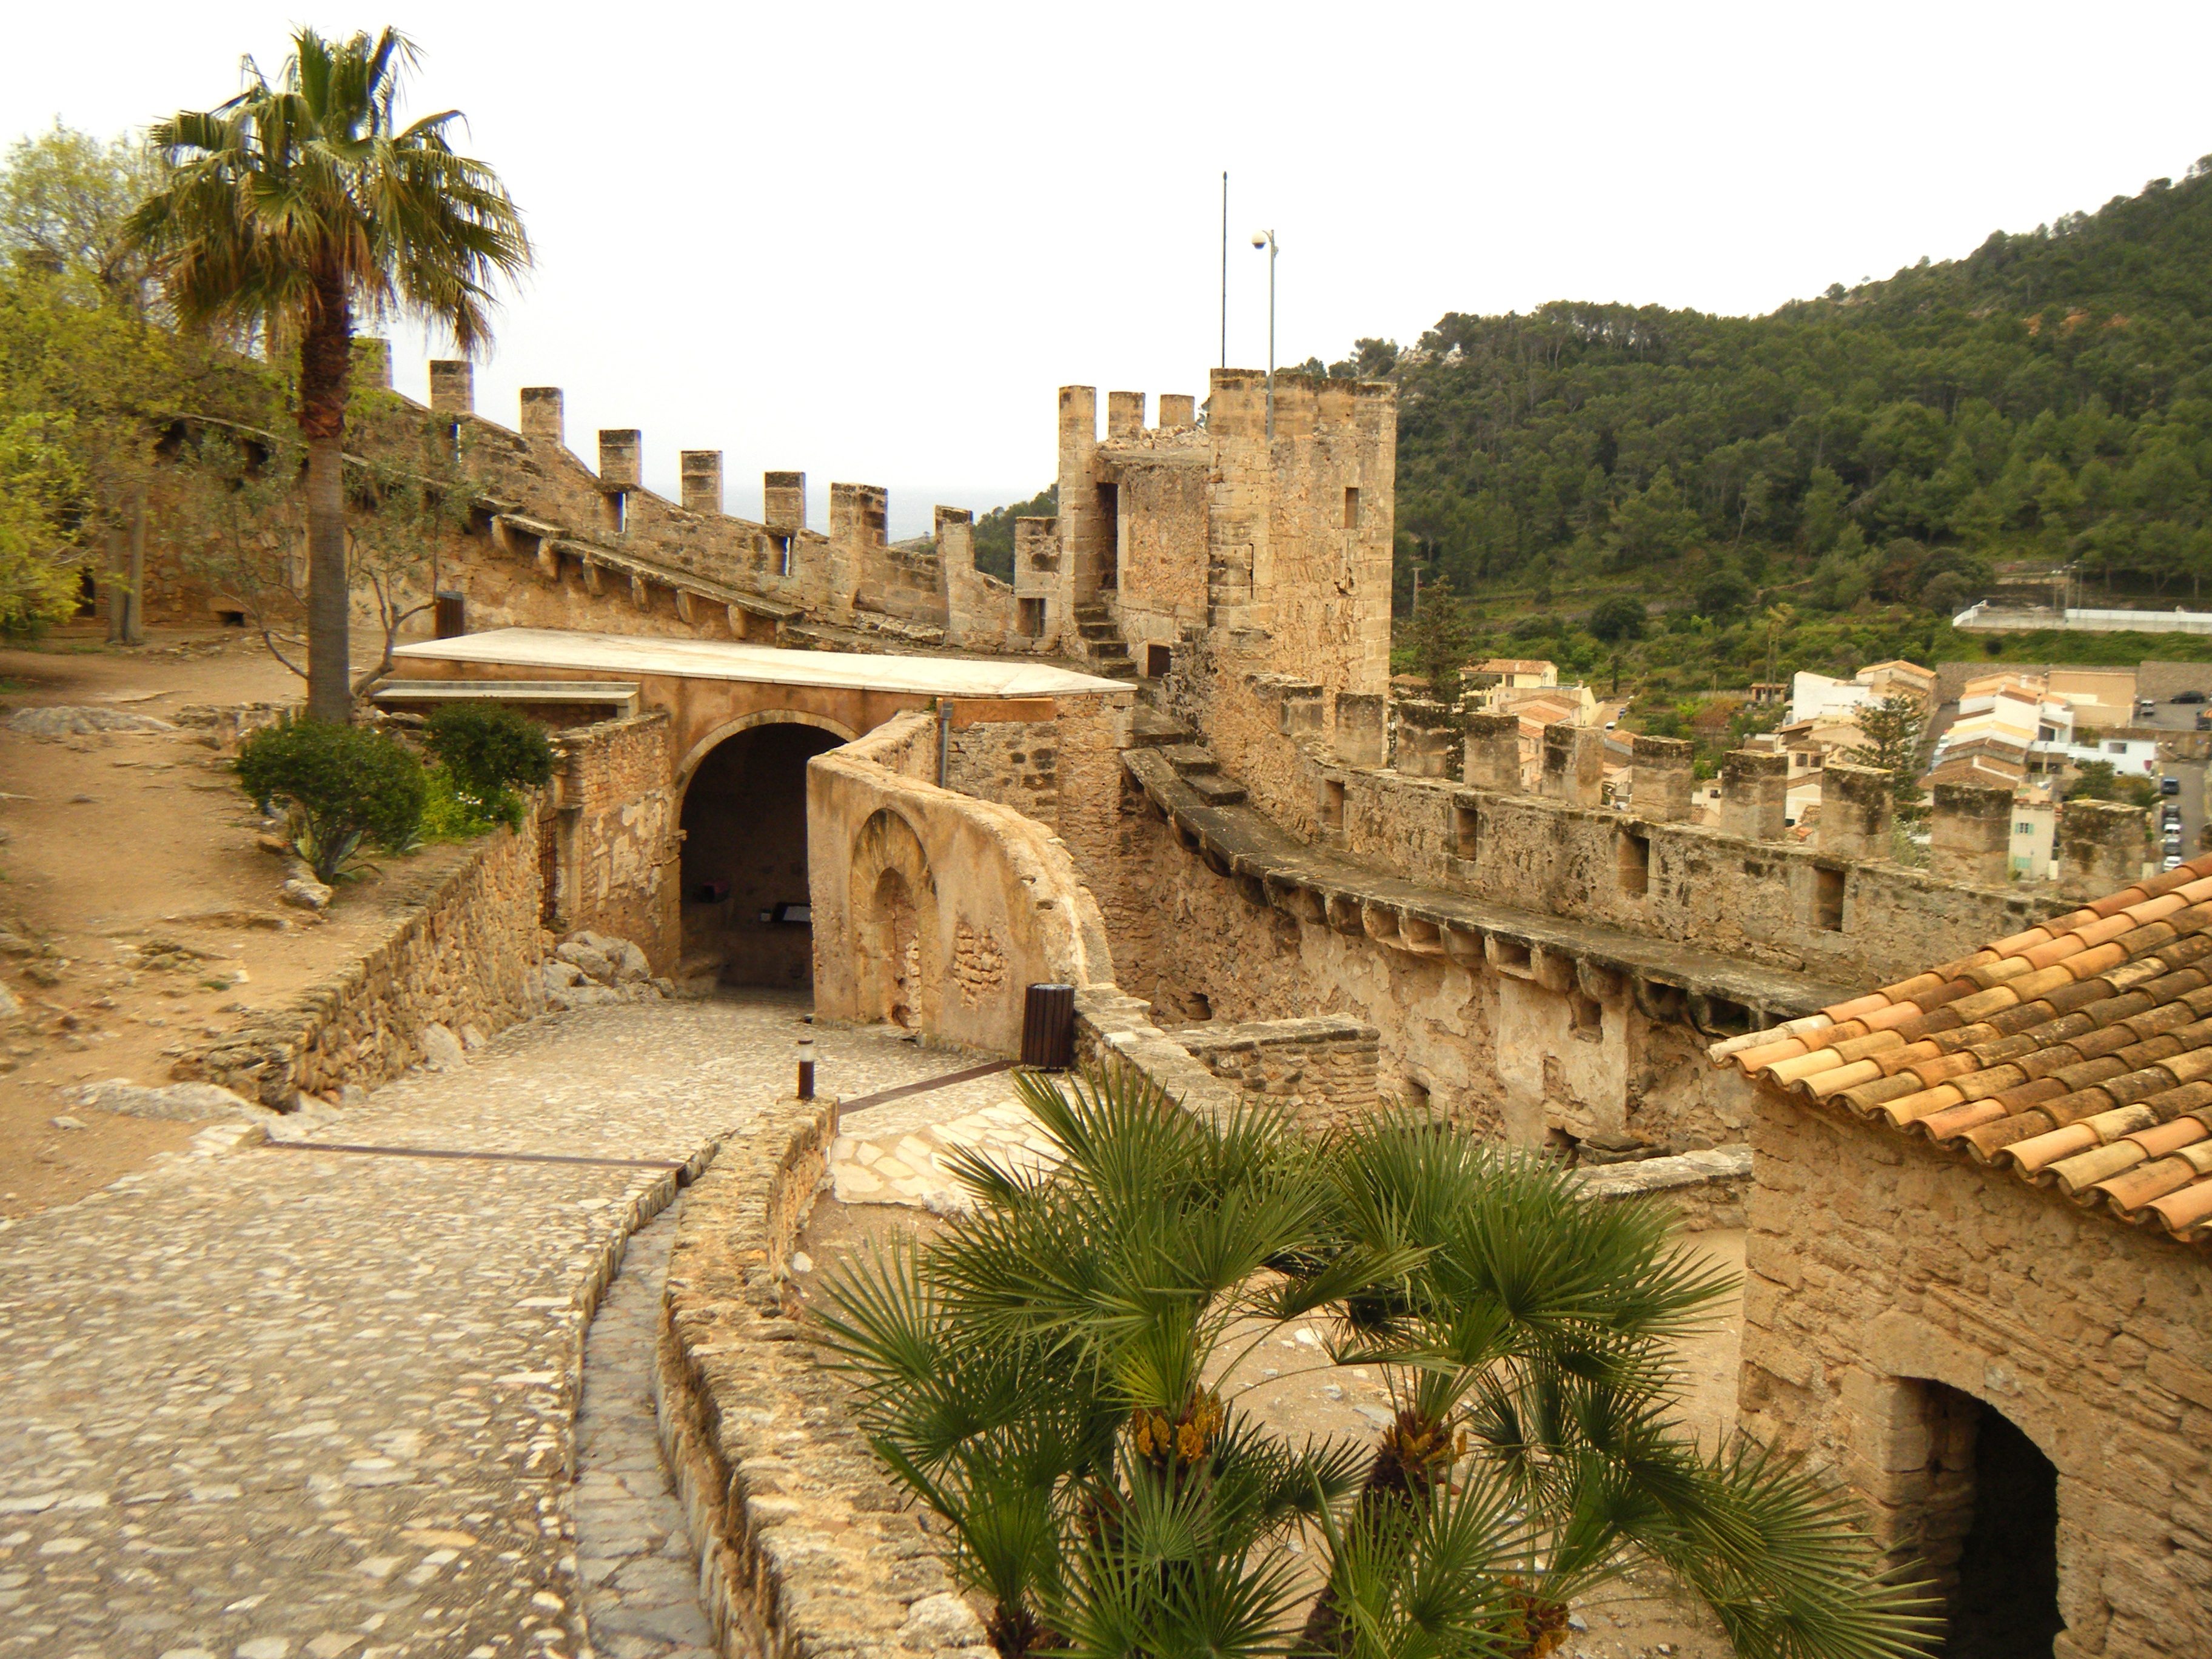
architecture, street, house, town, view, building, palace, city, monument, panorama, village, castle, fortification, tourism, spain, tour, amphitheatre, mountains, ruins, houses, monastery, history, lake dusia, majorca, wadi, palma, the stones, defensive wall, stone house, unesco world heritage site, historic site, ancient history